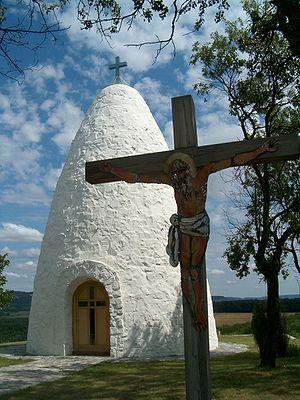
Sénye est un village et une commune du comitat de Zala en Hongrie.